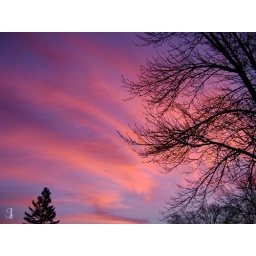
magenta sky wisp of clouds in the morning.